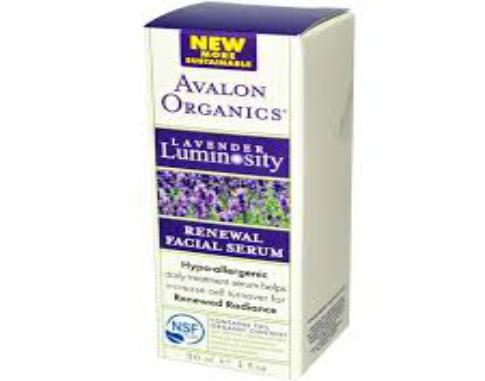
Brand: Avalon Organic Botanicals
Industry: Necessities